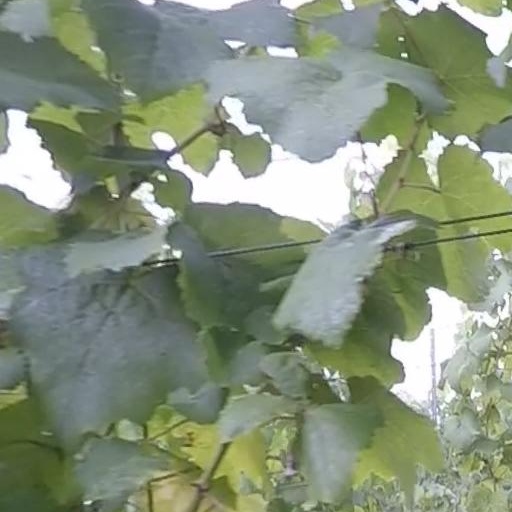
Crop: grape